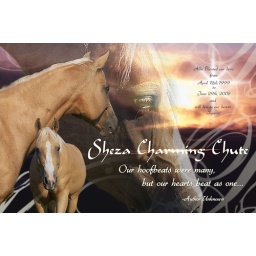
I made this for a friend on my horse forum. She lost this beautiful mare in a tragic accident. God speed,Allie!